San Juan metro station

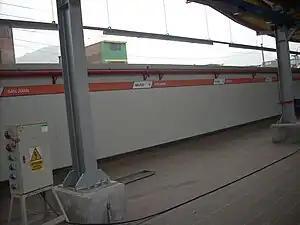
San Juan station in 2013

San Juan is a Lima and Callao Metro station on Line 1. The station is located between María Auxiliadora and Atocongo. It was inaugurated on 28 April 1990 as part of the first section of the line between Villa El Salvador and Atocongo. However, commercial service only started on 18 January 2003, was suspended in July 2003 due to the lack of funds, and resumed only on Saturdays and Sundays on 17 January 2004. The full revenue service started on 3 January 2012, with trains running to Miguel Grau.